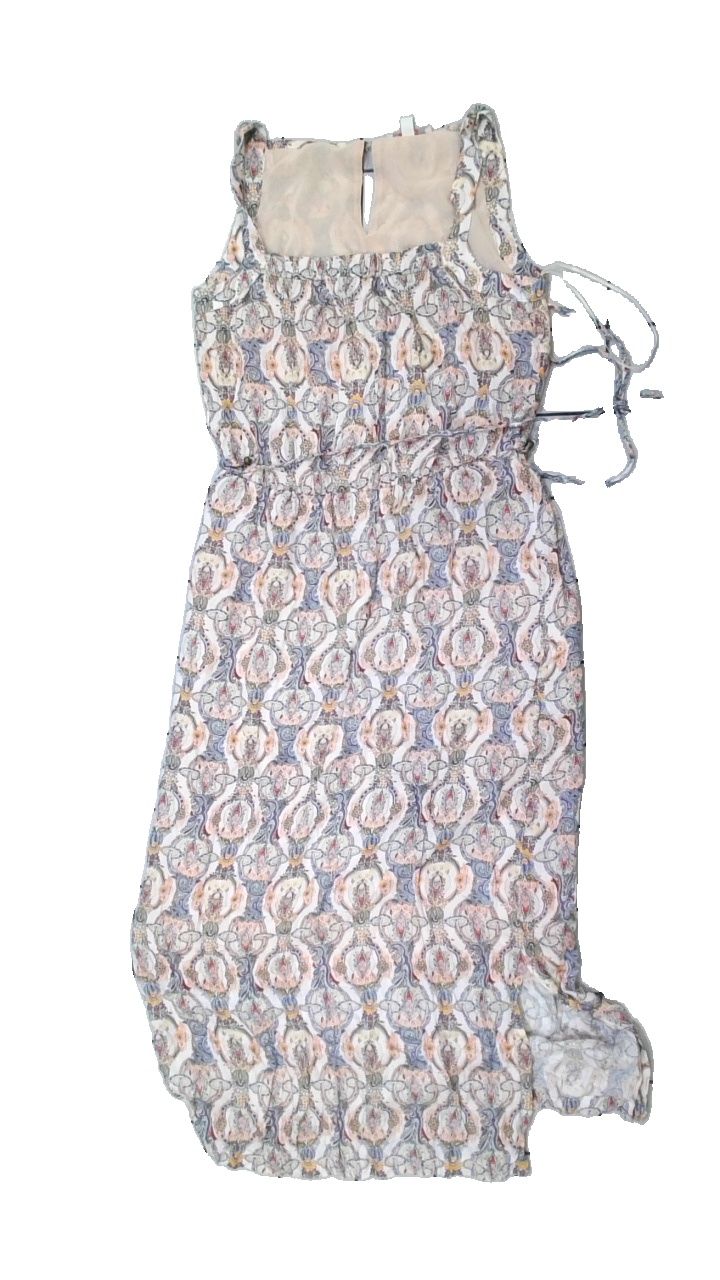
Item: Dress (Ladies)
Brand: Esprit
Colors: Beige, Blue, Red, Multicolor
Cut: Regular, Long, Loose
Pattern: Other
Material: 81% viscose, 19% polyester
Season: All
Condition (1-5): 3
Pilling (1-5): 4
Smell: Minor
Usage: Reuse
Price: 50-100